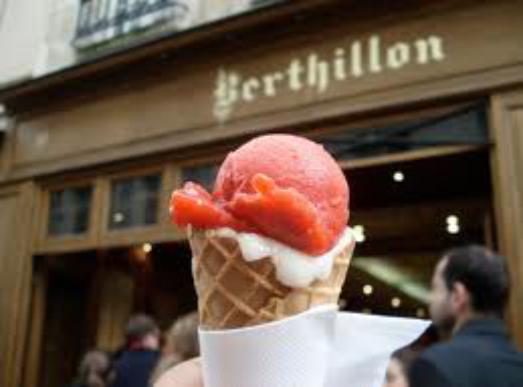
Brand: Berthillon
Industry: Food